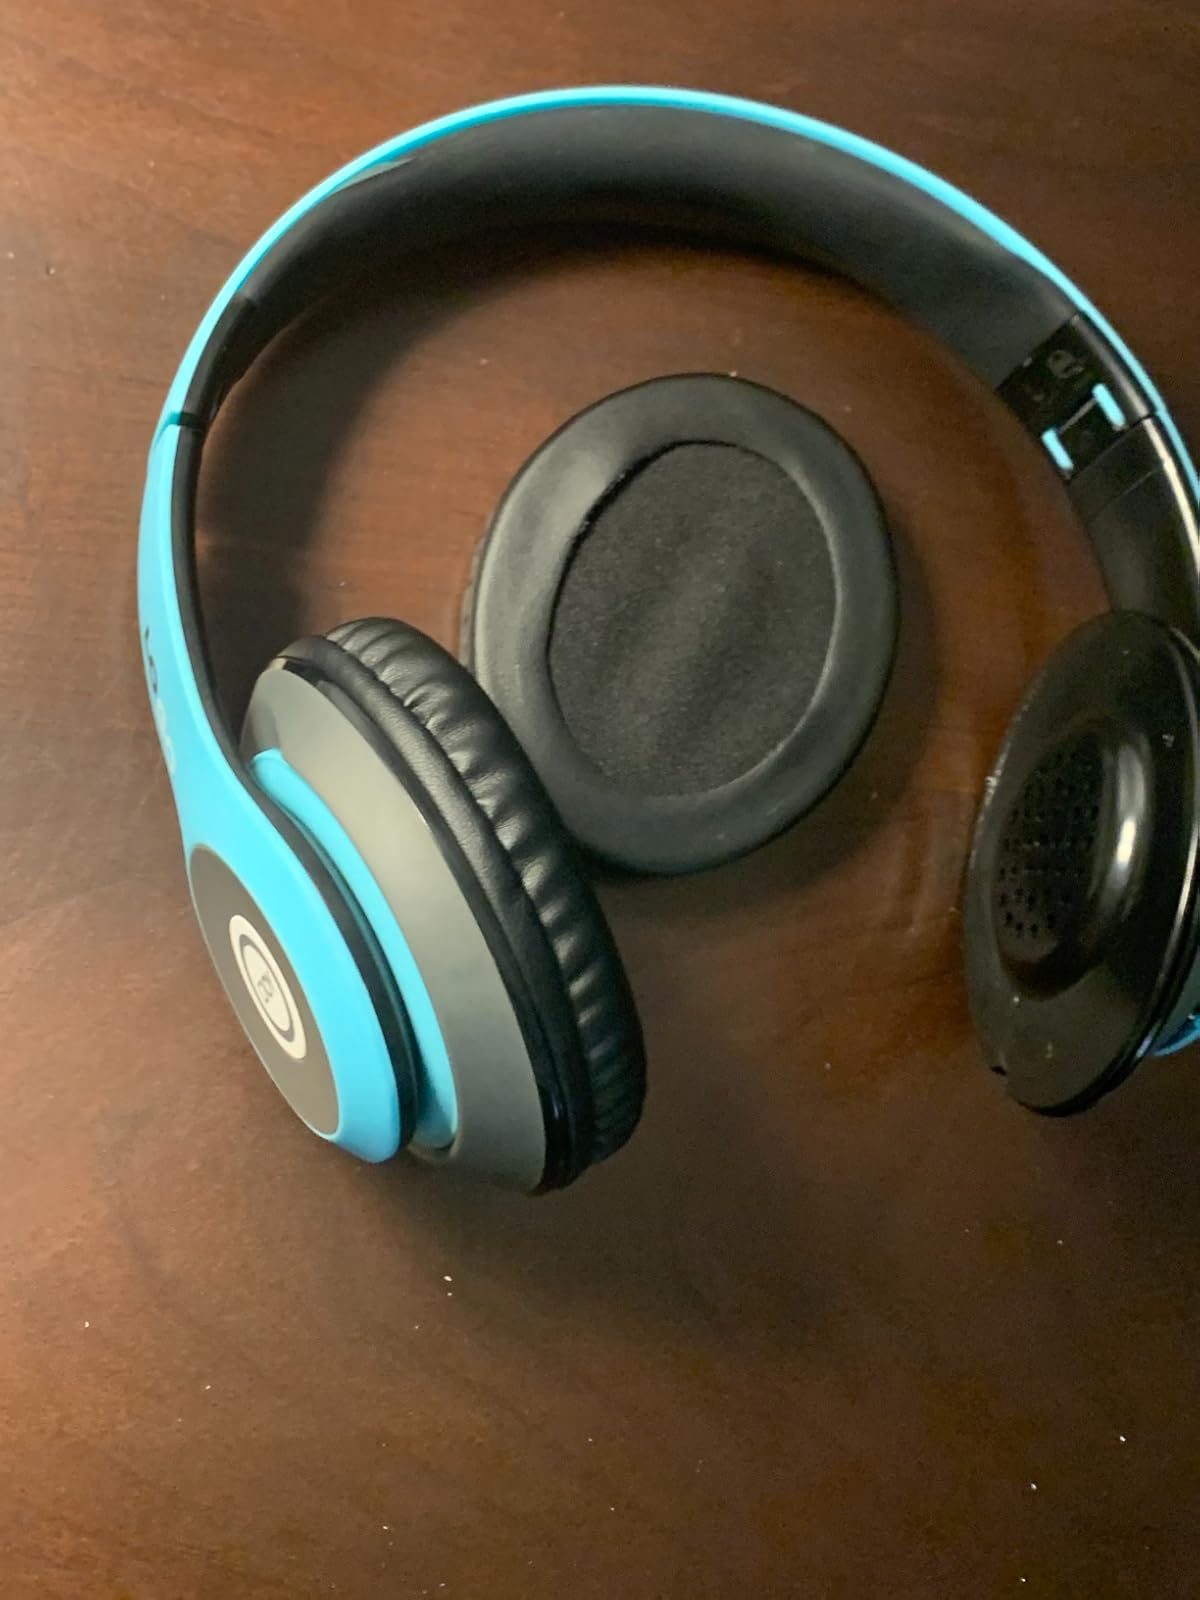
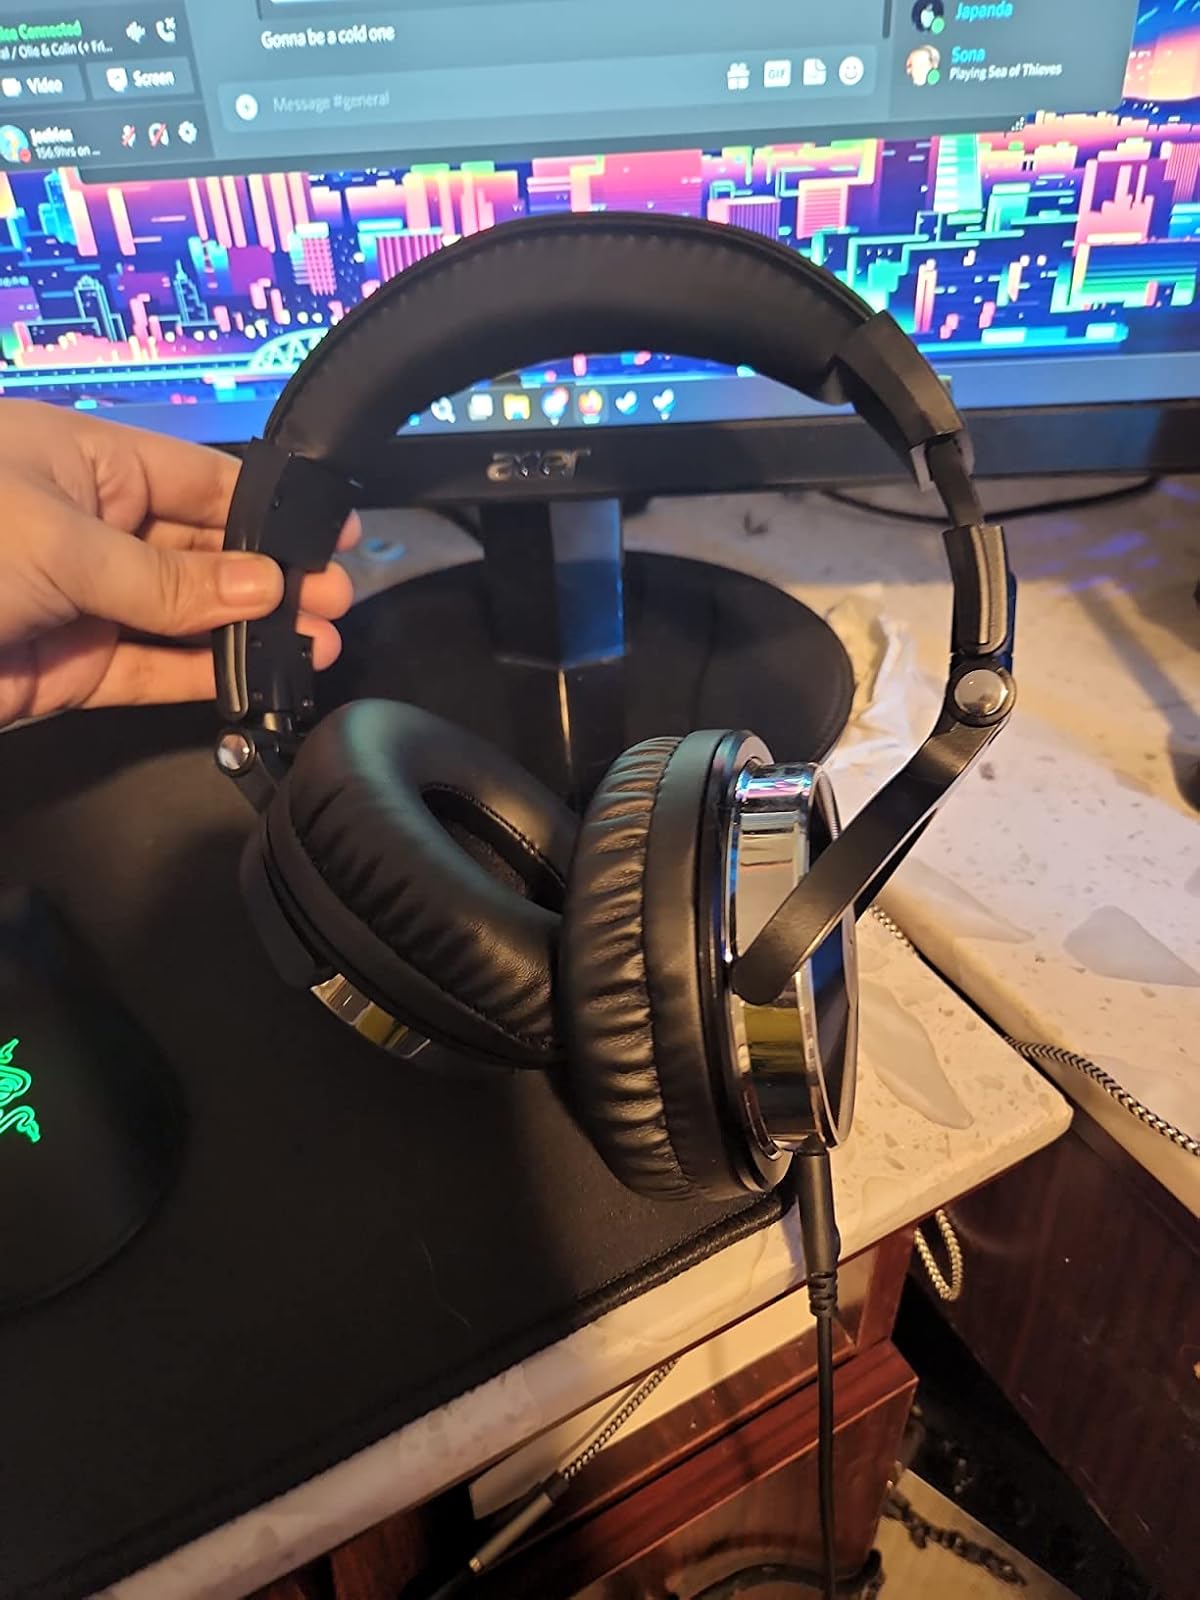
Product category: headphones
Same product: no